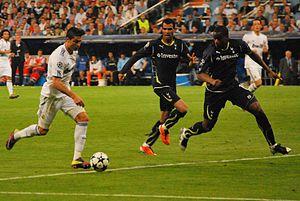
Tottenham Hotspur Football Club est un club anglais de football fondé en 1882 et basé à Londres. Il évolue en Premier League.